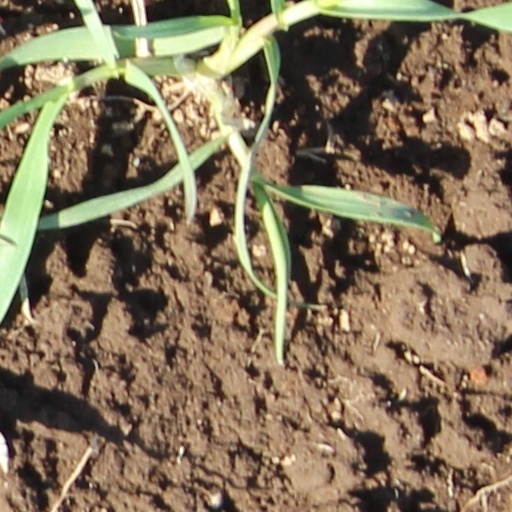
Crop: wheat